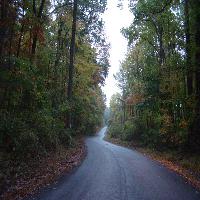
Weather: cloudy or overcast